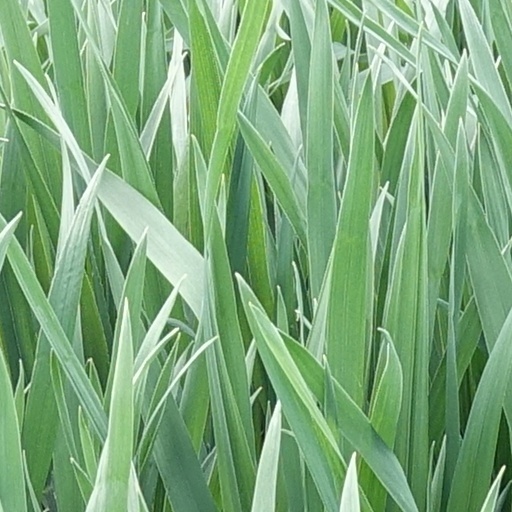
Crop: wheat